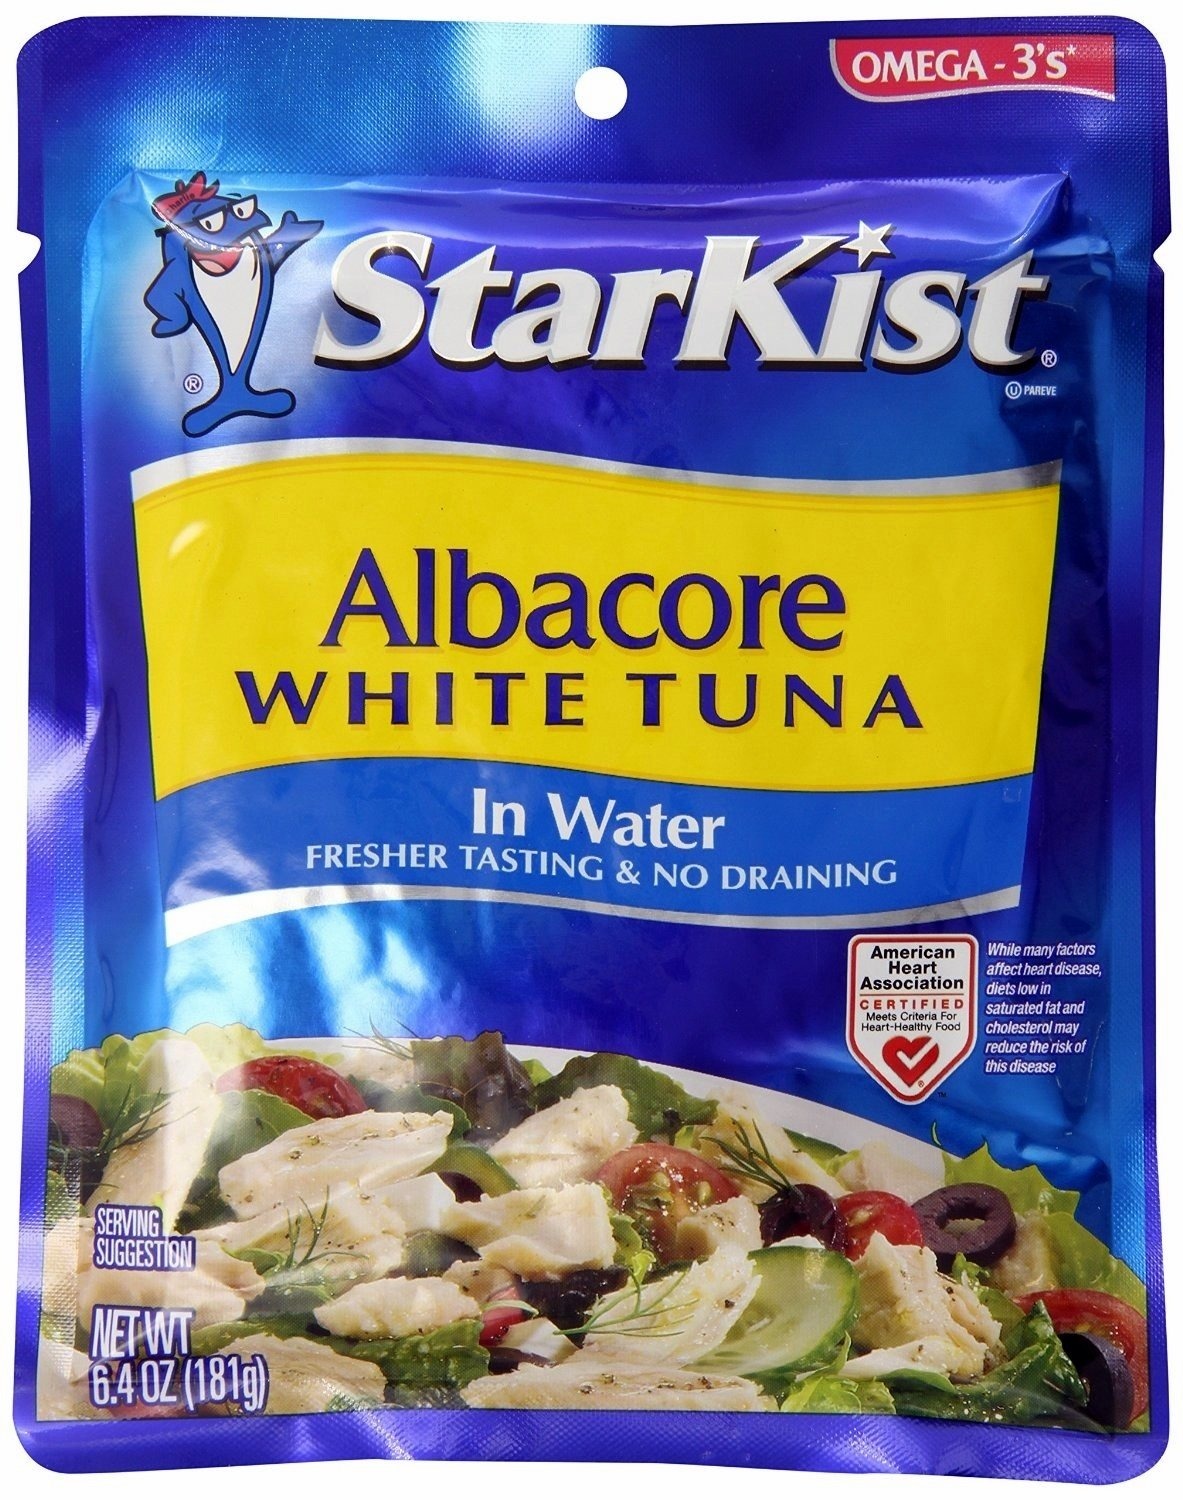
Item Name: StarKist Albacore White Tuna in Water, 6.4-Ounce Pouch (Pack of 15)
Bullet Point 1: Albacore’s Mild Flavor and Firmer Texture, Hand Packed in a StarKist Flavor Fresh Pouch
Bullet Point 2: High in Omega-3's, High in Protein, Low in Calories Per 2 Ounce Serving
Bullet Point 3: No Messy Draining, Dolphin Safe
Bullet Point 4: Delicious in Salads, Pasta, Tacos, Wraps, Sandwiches, on Crackers for a Quick Snack or Straight Out of the Pouch
Bullet Point 5: Meets American Heart Association Criteria for Heart Healthy Food
Product Description: Albacore’s mild flavor and firmer texture, hand packed in our Flavor Fresh Pouch, make it a great option for salads, pasta dishes or as a substitute for chicken in your favorite recipe. Because it’s no drain, you can even eat it right out of the pouch! Delicious tasting tuna you can really tear into! StarKist 6.4 oz StarKist Albacore Tuna in Water contains 130mg per serving of EPA and DHA Omega-3's combined, which is 81% of the 160mg Daily Value for a combination of EPA and DHA.
Value: nan
Unit: None

Price: 4.84